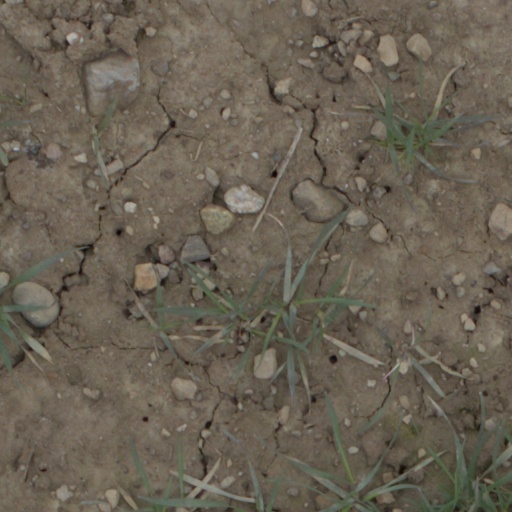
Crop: wheat